Hayko Mko

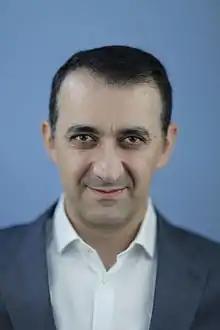
Mkrtich Arzumanyan (Mko)

Mko is Mkrtich Arzumanyan (born 10 August 1976, Gyumri). He went to School #23 and School #14 of Gyumri. From 1992-97, he went to the Gyumri branch of the State Engineering University. From 1995-1996, he played in universities and from 1997-2002, in the 'Armenian Project' KVN team. In 2002, Mko was included in the 21st century team of KVN and participated in a jubilee game in Moscow.